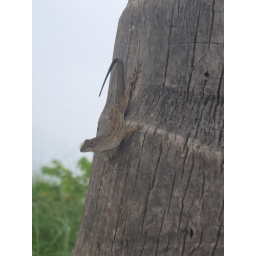
Lizard on a tree at the beach in Hollywood.